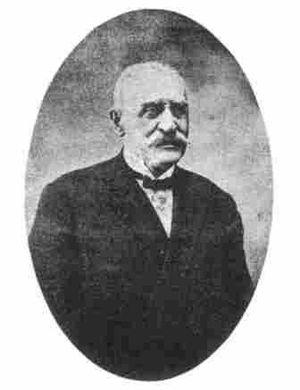
Carlo Salvioli, né le 21 novembre 1848 à Venise et mort le 29 janvier 1930, est un joueur d'échecs, un écrivain et un théoricien des fins de partie italien.